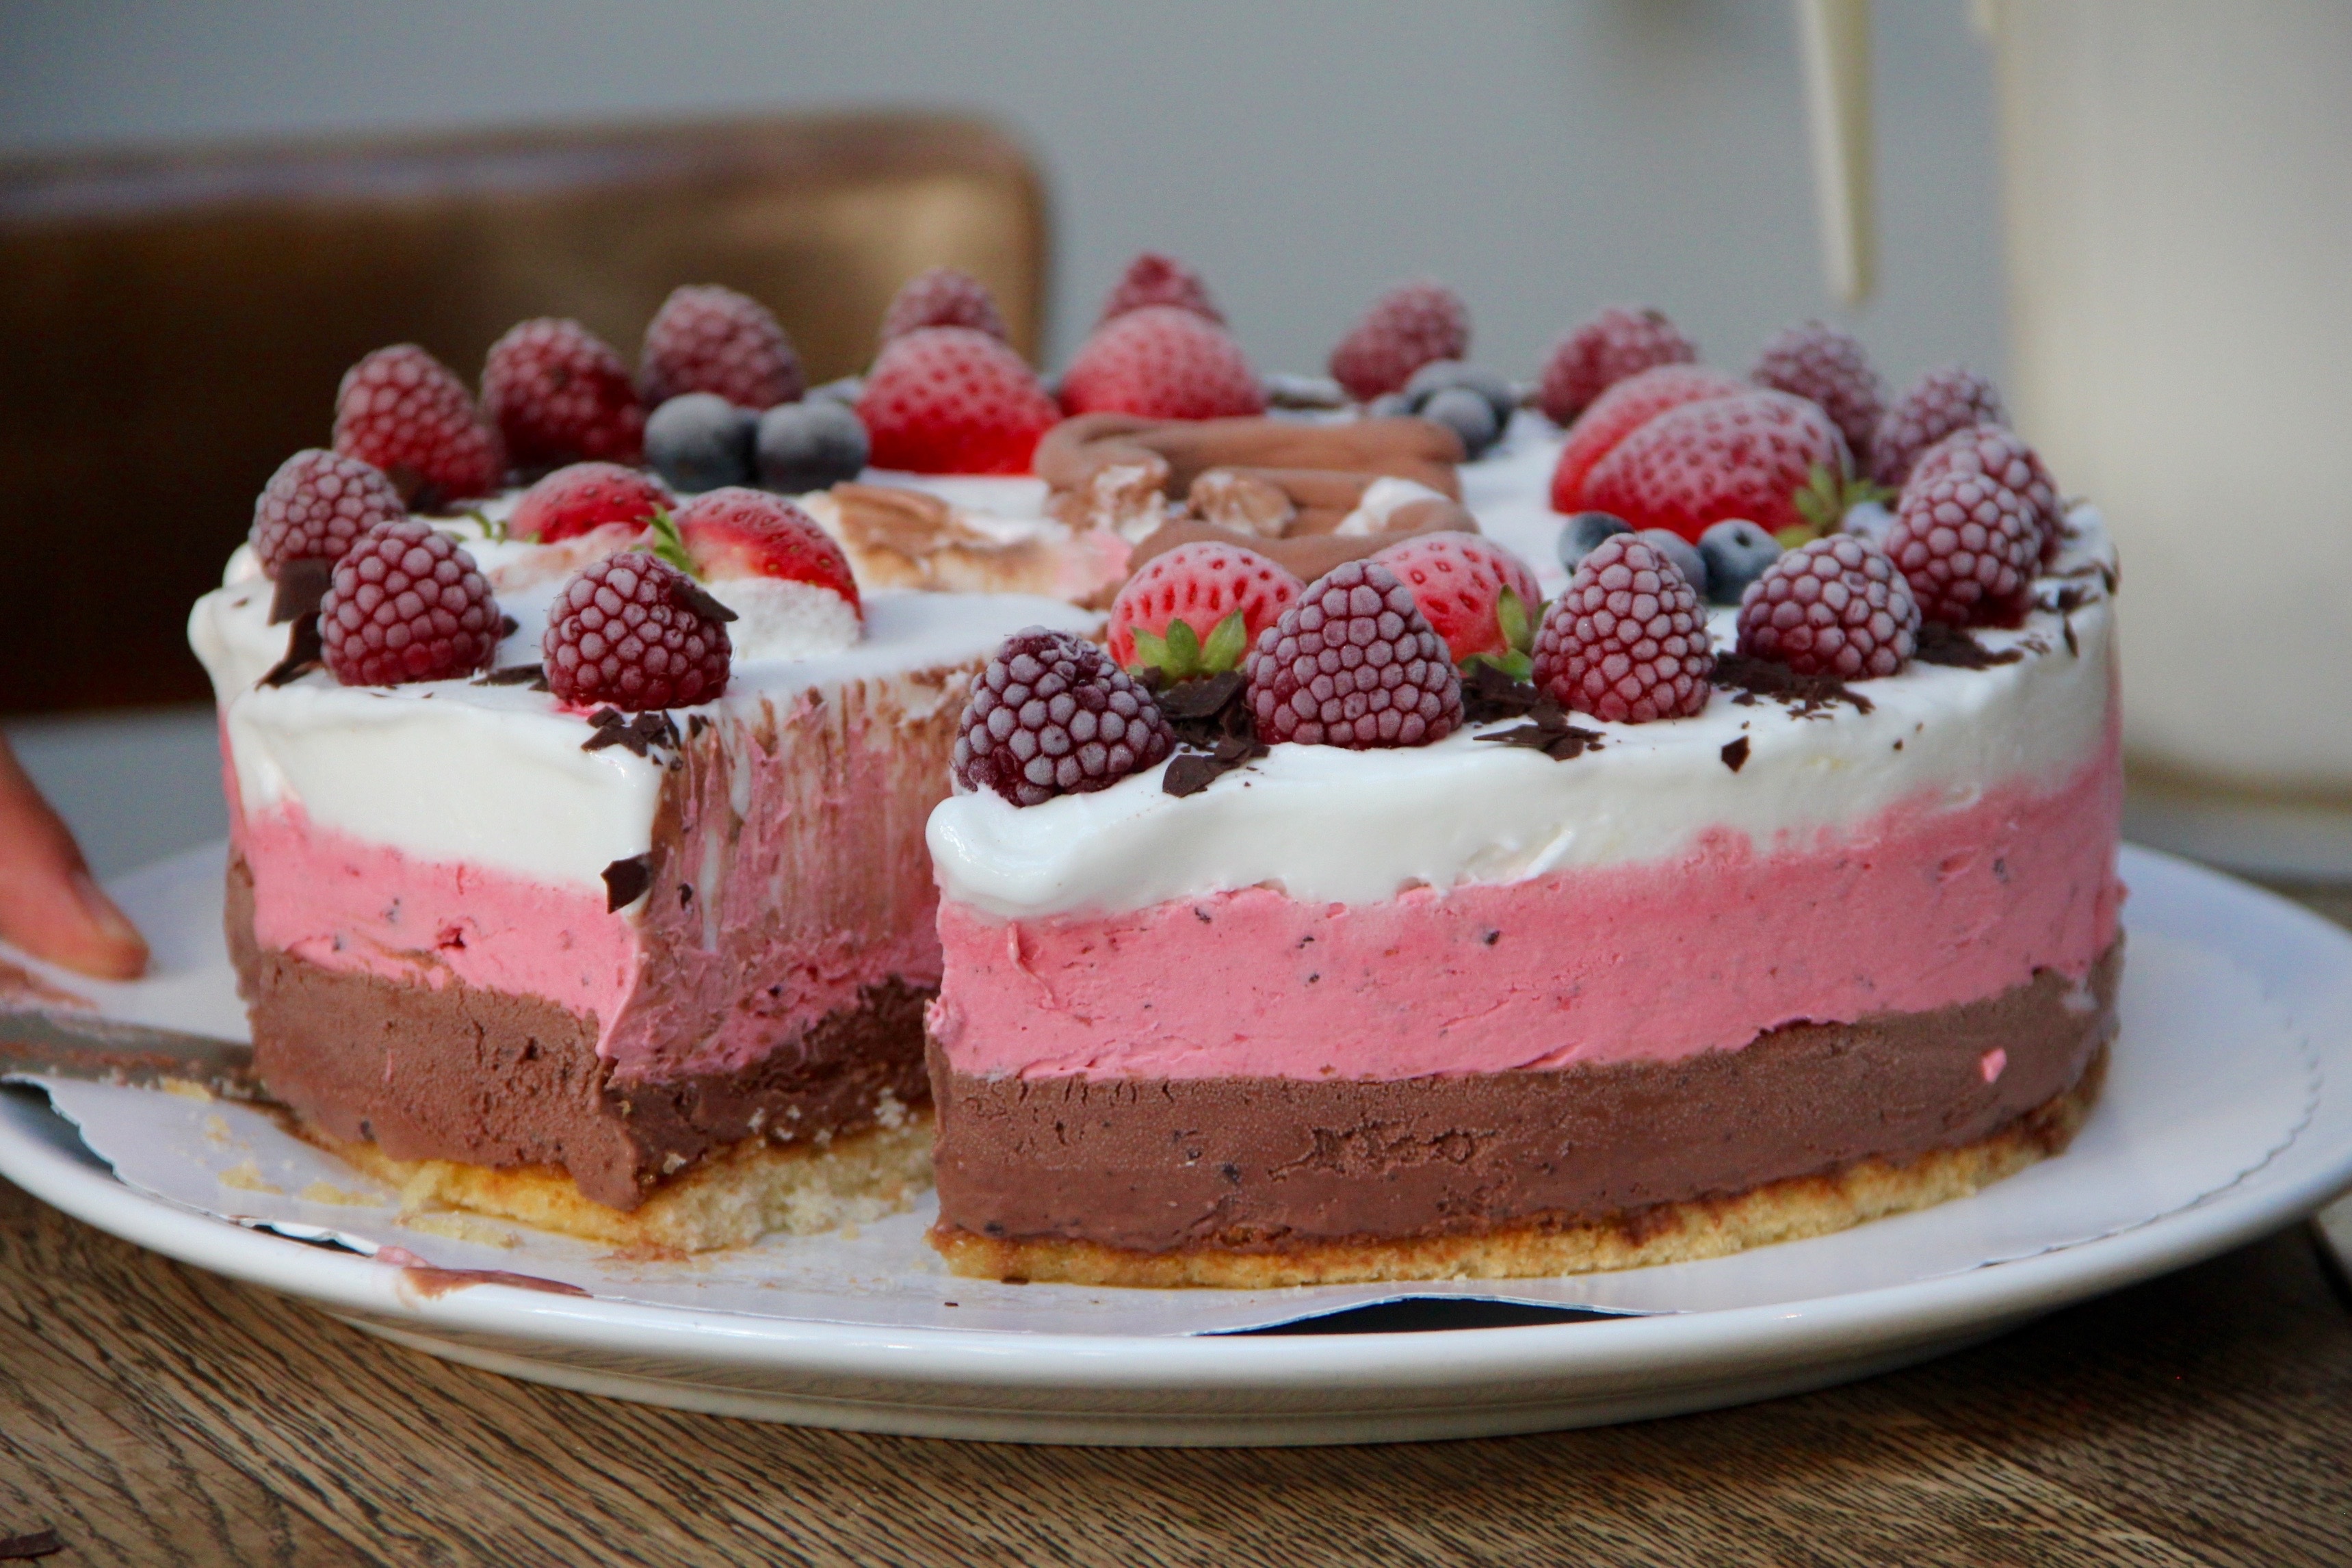
raspberry, fruit, berry, ice, food, produce, baking, dessert, cuisine, cake, strawberry, chocolate cake, bake, icing, sweetness, cheesecake, baked goods, torte, buttercream, ice cream cake, frutti di bosco, semifreddo